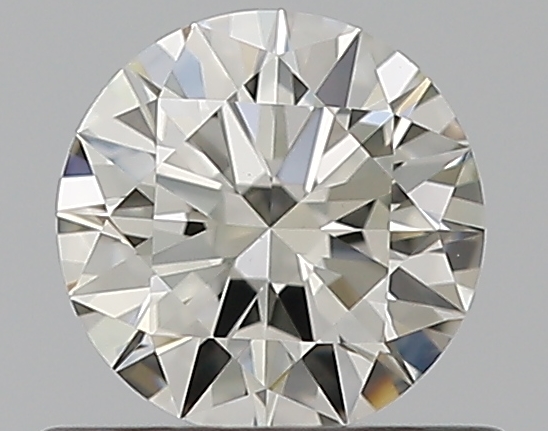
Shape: round
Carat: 0.5
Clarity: VVS2
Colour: J
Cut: EX
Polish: EX
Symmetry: EX
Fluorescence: F
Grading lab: GIA
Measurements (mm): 5.12 x 5.15 x 3.09